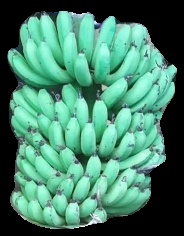
Variety: pachbale
Grade: grade1